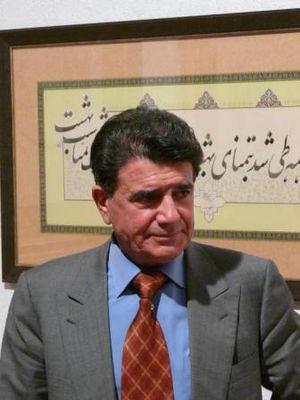
Mohammad Reza Shajarian, est l'un des chanteurs classiques de musique iranienne les plus acclamés.